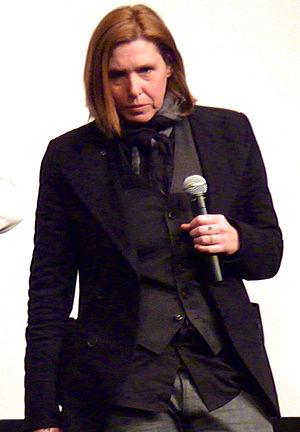
Patty Schemel, née le 28 avril 1967 à Seattle, est une batteuse américaine. Elle rejoint le groupe Hole en 1992 et le quitte en 1998, juste avant la sortie de leur troisième album, Celebrity Skin. Elle retrouve la chanteuse Courtney Love dans les années 2000 pour une brève carrière solo, pour ensuite accompagner le groupe Juliette and the Licks. En 2010, Schemel continue à jouer de la musique et donne des cours de batterie, en plus de posséder une entreprise de garderie de chiens. En 2013, Schemel rejoint le groupe indie rock Upset, formé par Ali Koehler, précédemment des Vivian Girls et Best Coast. Elle a également joué avec son frère Larry Schemel, lui-même musicien, appelé Death Valley Girls.
Le grunge est un genre musical dérivé du rock et une culture underground, apparus au début des années 1990 essentiellement autour de Seattle dans l'État de Washington. Il est considéré comme la forme la plus populaire du rock alternatif au niveau mondial dans les années 1990, grâce notamment aux groupes Nirvana, Pearl Jam, Soundgarden et Alice in Chains qui ont vendu des millions d'albums.